Boston College Main Campus Historic District

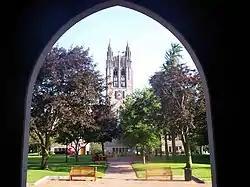
Gasson from Fulton

Boston College Main Campus Historic District encompasses the historic heart of the campus of Boston College in the Chestnut Hill area of Newton, Massachusetts. It consists of a collection of six Gothic Revival stone buildings, centered on Gasson Hall, designed by Charles Donagh Maginnis and begun in 1909.